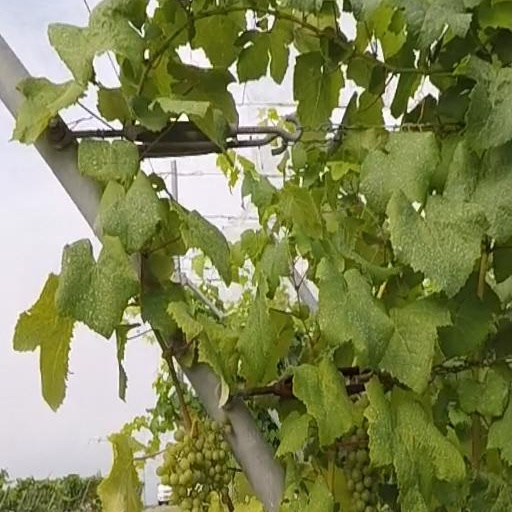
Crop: grape